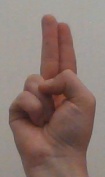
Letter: taa